Alan Tudyk

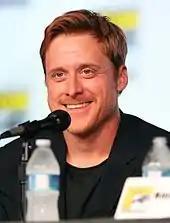
Tudyk in July 2012

In 2012, Tudyk voiced King Candy in the animated film "Wreck-It Ralph", winning the Annie Award for Voice Acting. As of 2023, he has lent his voice to every Walt Disney Animation Studios film since. He voiced the Duke of Weselton in "Frozen", Alistair Krei in "Big Hero 6", Duke Weaselton in "Zootopia", Heihei in "Moana," KnowsMore in the "Wreck-It Ralph" sequel "Ralph Breaks the Internet", Tuk Tuk in "Raya and the Last Dragon", Pico the toucan in "Encanto", Duffle in "Strange World", and Valentino in "Wish". Additionally, in 2016, Tudyk played the droid K-2SO in "Rogue One: A Star Wars Story", and provided the voice of the parrot, Iago in the 2019 live-action adaptation of "Aladdin". Tudyk also voiced the Mad Hatter in the 2023 short film "Once Upon a Studio", made to celebrate the centennial of The Walt Disney Company.